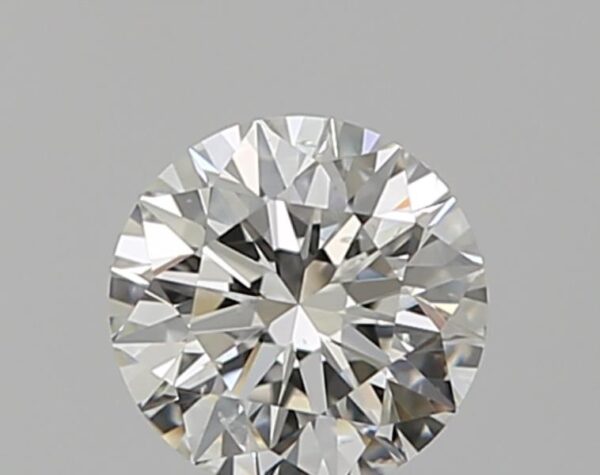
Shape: round
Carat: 0.5
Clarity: SI2
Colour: H
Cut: EX
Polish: EX
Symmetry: EX
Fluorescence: M
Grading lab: GIA
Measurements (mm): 5.05 x 5.08 x 3.18